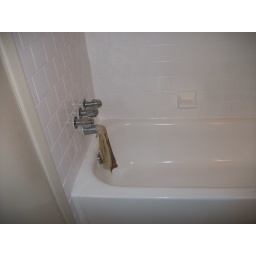
dirty rag covering leaking faucet in hall bath